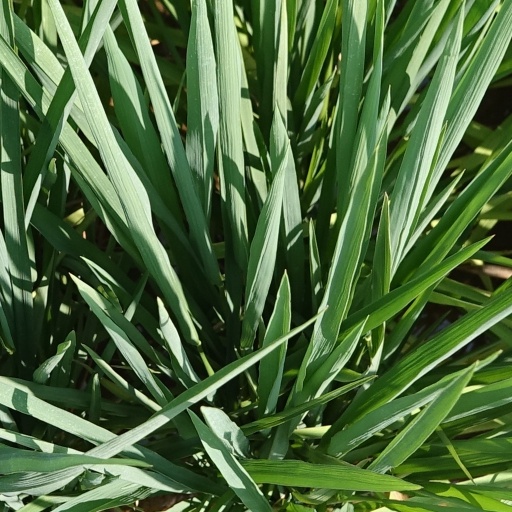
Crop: rice